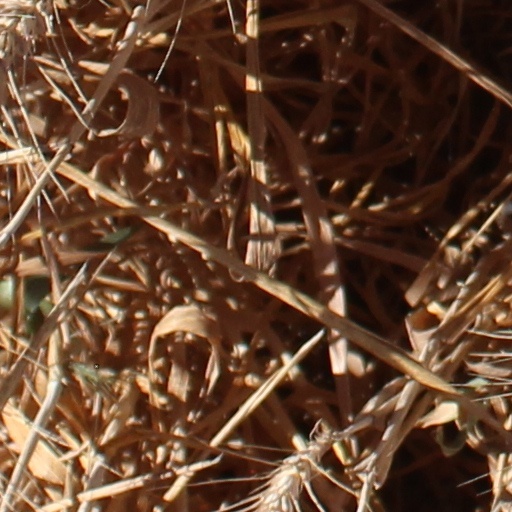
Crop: wheat